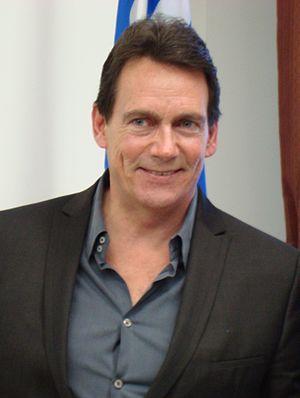
Saint-Jérôme est une circonscription provinciale située dans la région administrative des Laurentides et créée en 2011. Comptant 59 232 électeurs en 2017, Saint-Jérôme compte un écart positif de 20,9 % d'électeurs au-dessus de la moyenne provinciale de 48 992 électeurs.
La course à la direction du Parti québécois de 2014-2015 a pour but d'élire le chef du Parti québécois à la suite de la démission de Pauline Marois.
Pierre Karl Péladeau, né Pierre-Carl, le 16 octobre 1961 à Montréal, est un homme d'affaires et homme politique québécois.